Boxtel

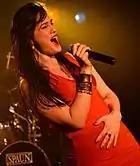
Dianne van Giersbergen, 2014

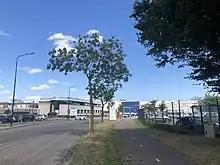
Vion production site in Boxtel

Vion NV, one of the largest European meat processors, is headquartered in Boxtel and operates its largest pig slaughterhouse there.